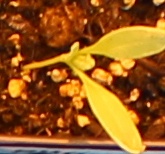
Label: Sugar beet